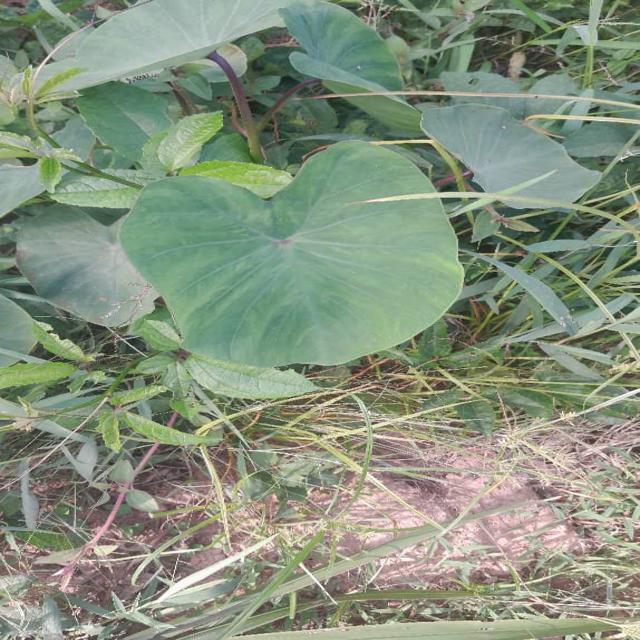
Label: Healthy